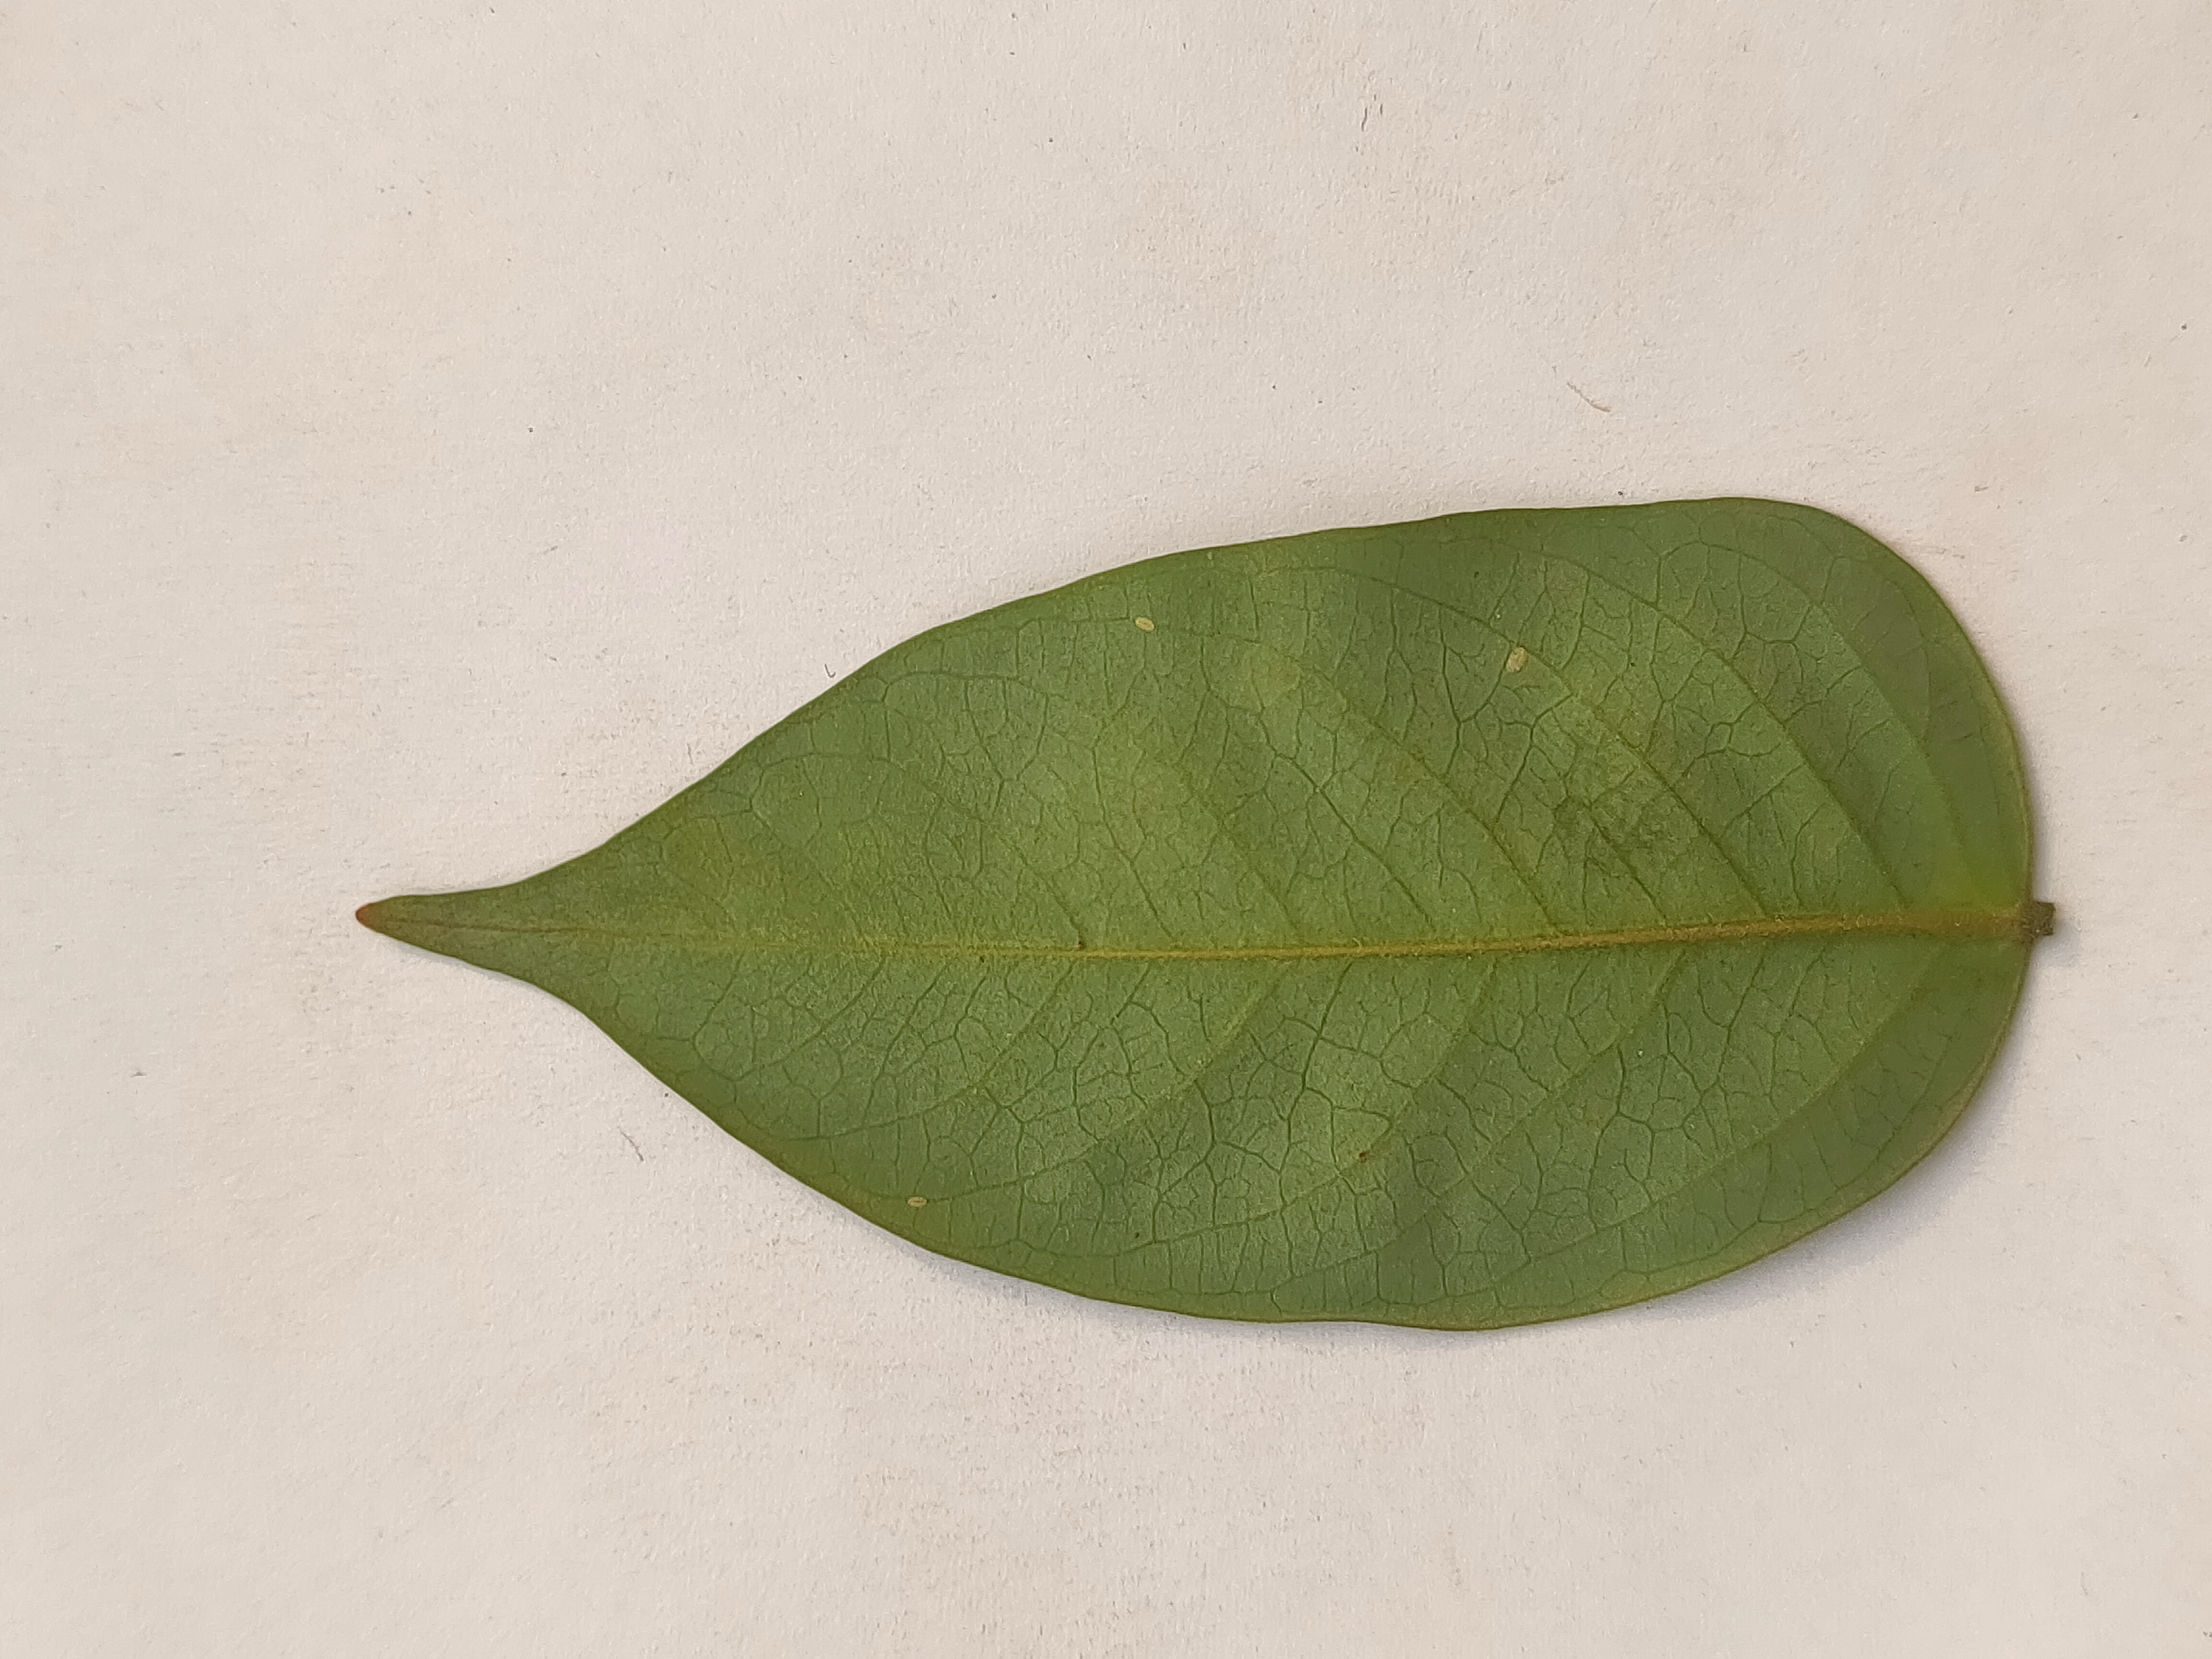
Leaf variety: Star Fruit